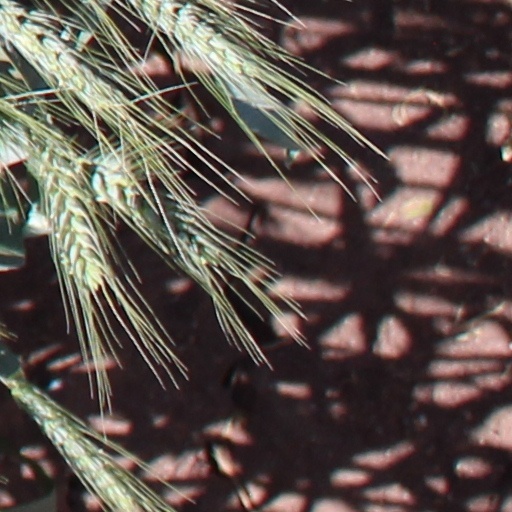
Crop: wheat